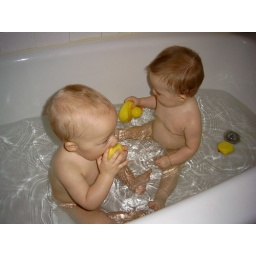
The kids take a bath in their new home in College Park. July 2004.